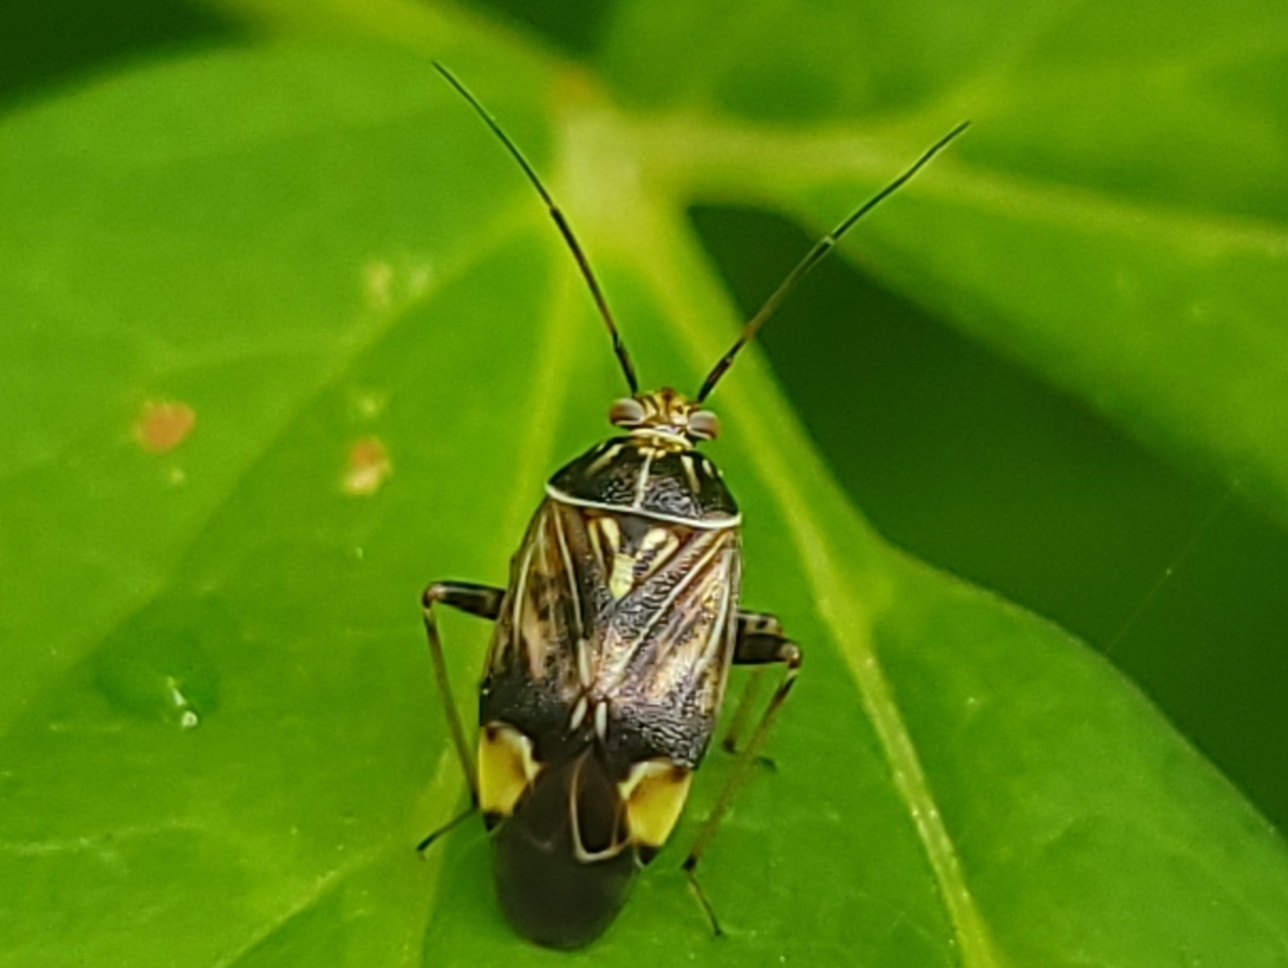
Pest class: lygus_bug